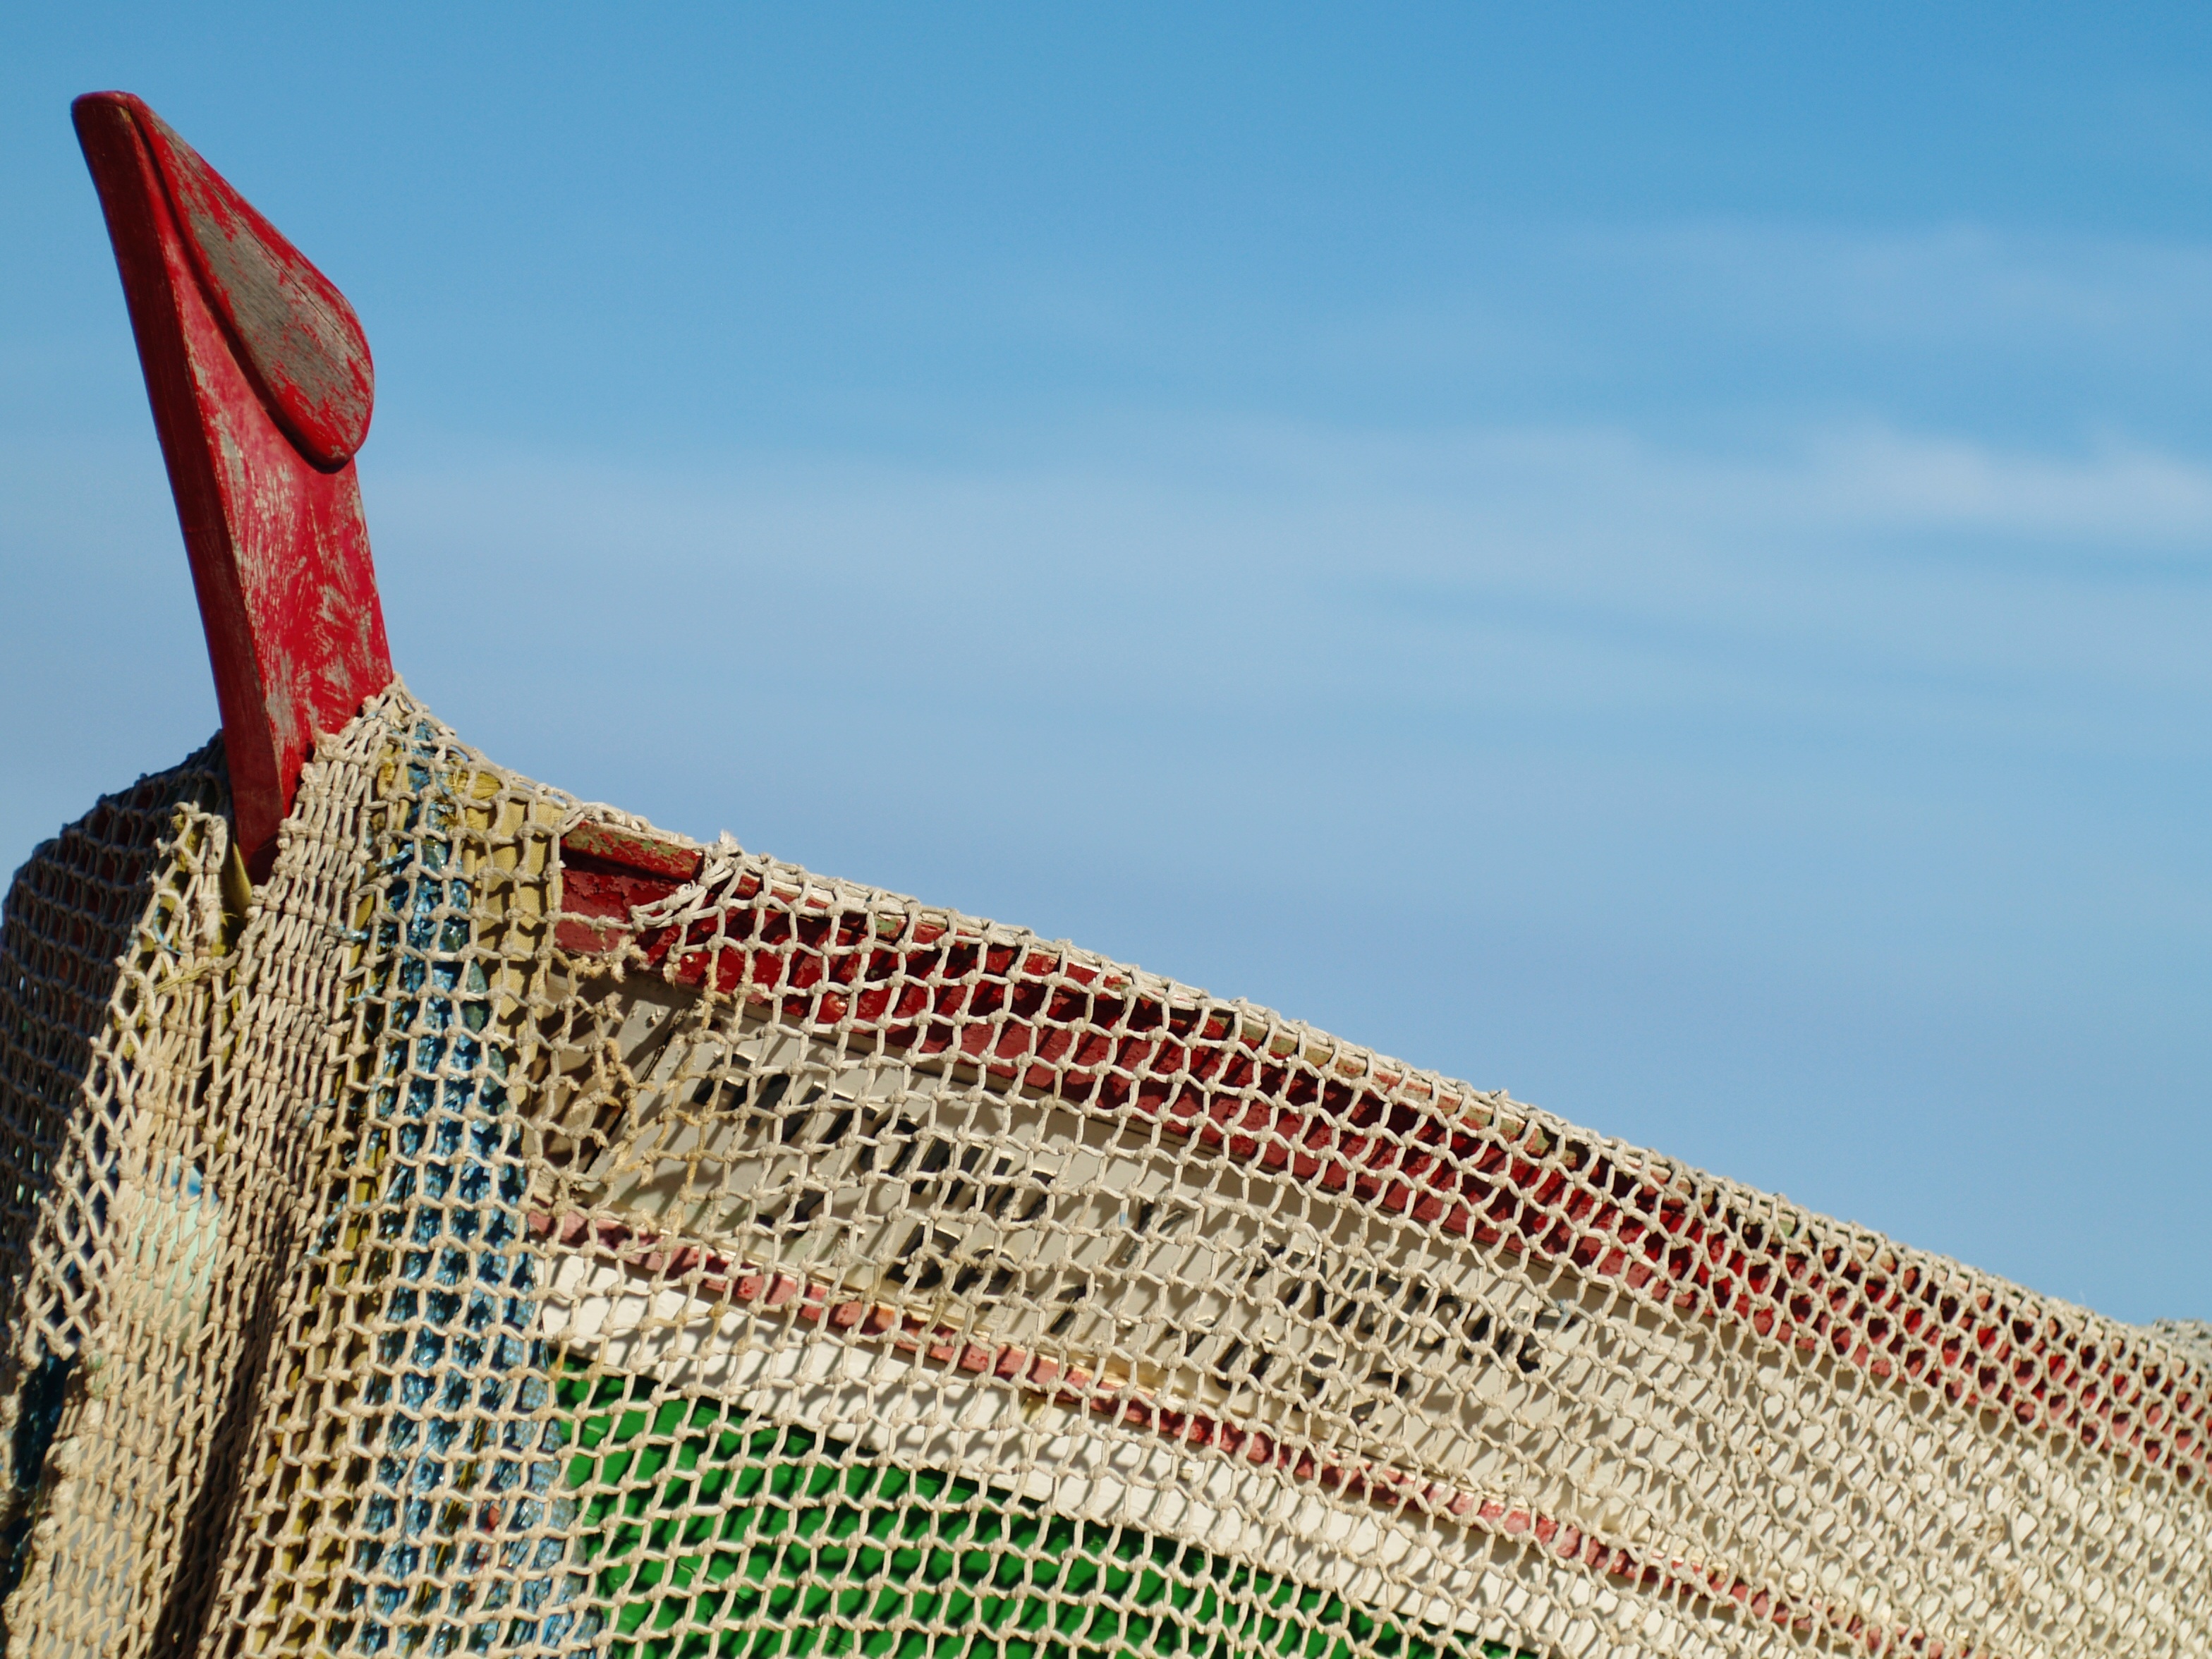
sky, boat, retro, old, ship, recreation, dirty, sailboat, background, net, front, fishing net